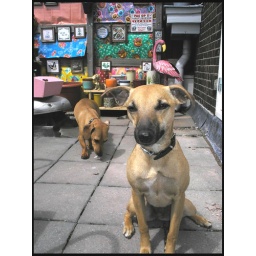
Elvis in background eating something I have no idea what. Betty sitting here very pretty like.